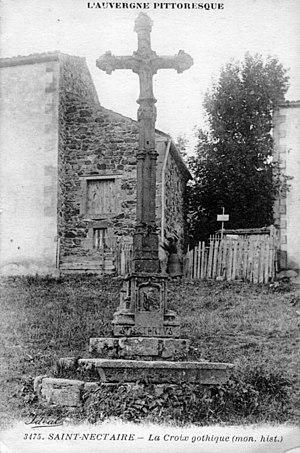
Saint-Nectaire (Puy-de-Dôme). La Croix gothique. Carte postale ancienne. Editeur
Saint-Nectaire est une commune française située dans le département du Puy-de-Dôme en région Auvergne-Rhône-Alpes. Elle doit son nom à son église, consacrée à Saint Nectaire.